Flo Sandon's

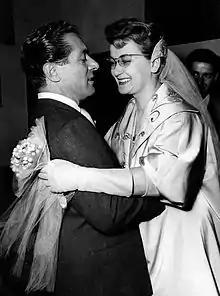
Natalino Otto and Flo Sandon's on the day of their wedding, Italy, 1955.

Mammola Sandon, known by the stage name of Flo Sandon's (29 June 1924 – 17 November 2006), was an Italian singer who was popular in the post-World War II years. She won the Sanremo Music Festival in 1953 with the song "".